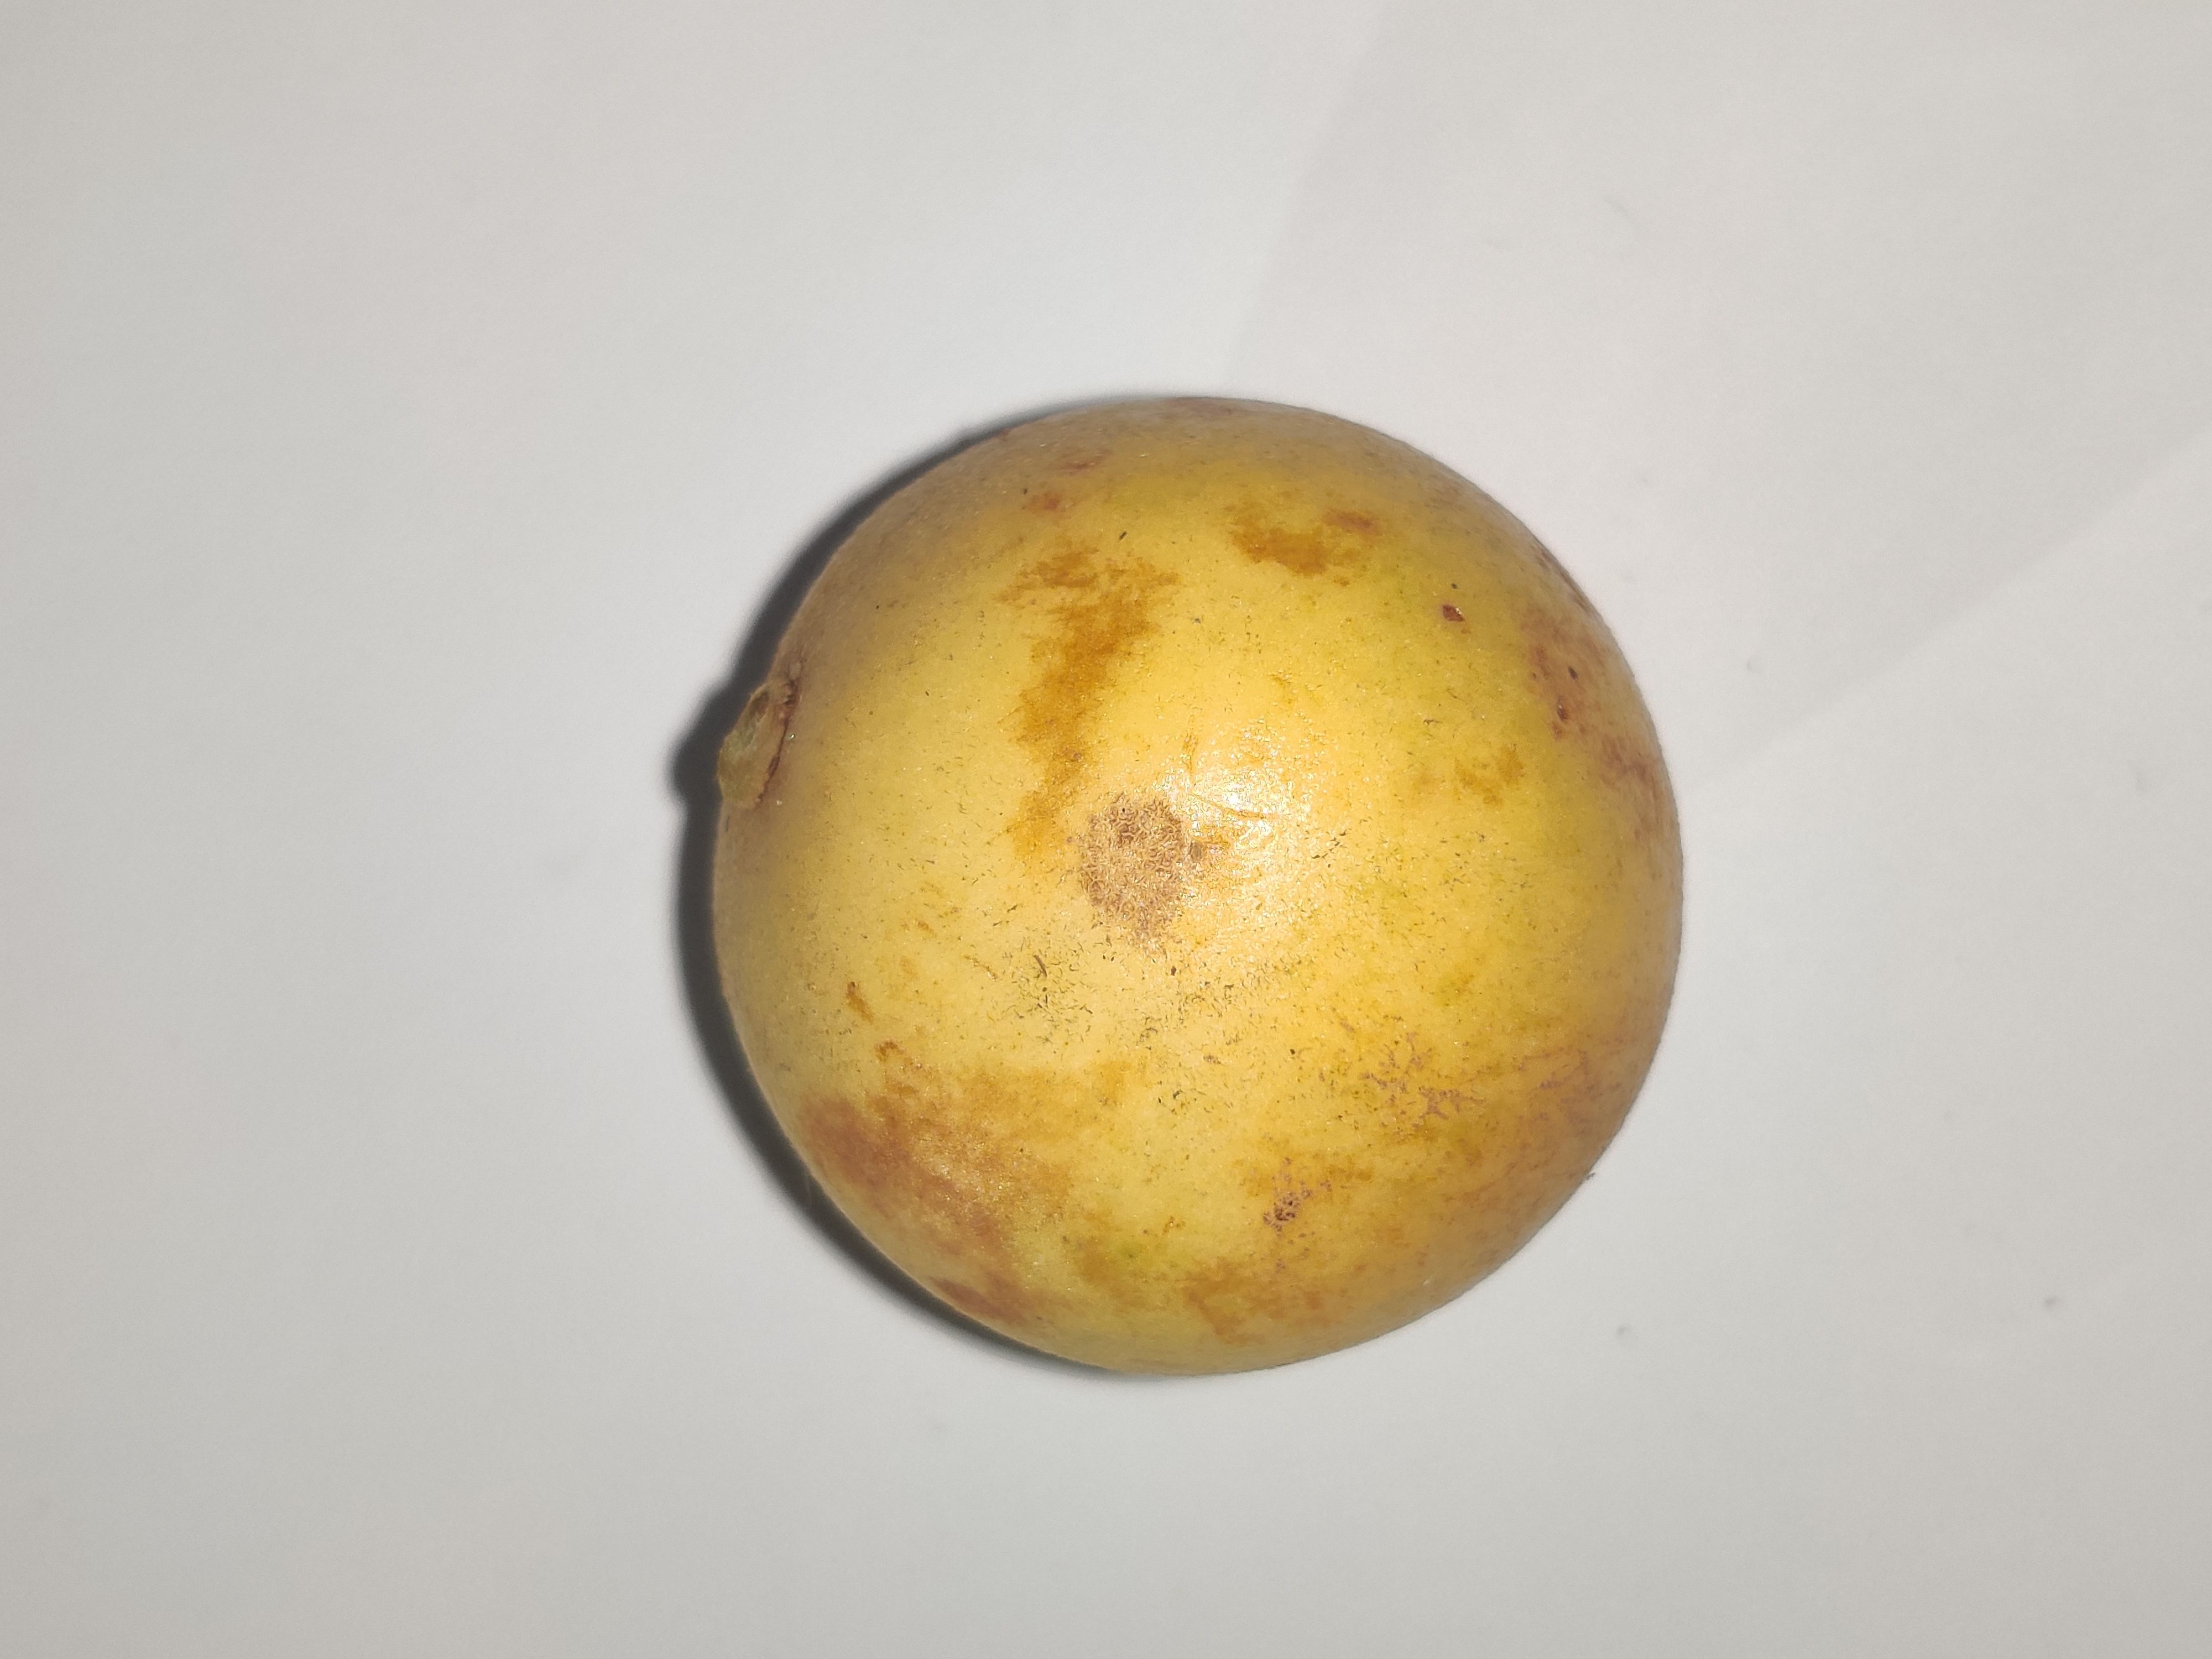
Fruit: burmese-grape
Grade: 1st-grade